List of IBM products

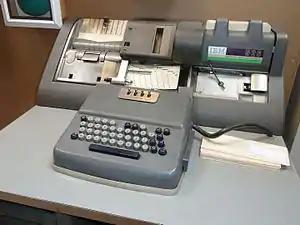
IBM 526 Printing Summary Punch, ca. 1948, with French keyboard layout

The list of IBM products is a partial list of products, services, and subsidiaries of International Business Machines (IBM) Corporation and its predecessor corporations, beginning in the 1890s.